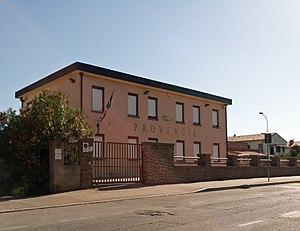
La province de la Sardaigne du Sud est une province italienne, dans la région de la Sardaigne, dont le chef-lieu provisoire est Carbonia, la commune la plus peuplée sur son territoire. Elle a été instituée le 4 février 2016, ce qui en fait la plus récente province d'Italie. Elle regroupe les territoires des anciennes provinces de Carbonia-Iglesias et du Medio Campidano, supprimées à la suite des référendums de 2012 en Sardaigne, plus les communes de l'ancienne province de Cagliari qui n'ont pas été intégrées dans la ville métropolitaine de Cagliari, ainsi que les communes de Genoni et de Seui. Avec la province du Verbano-Cusio-Ossola, c’est la seule province italienne qui ne porte pas le nom de son chef-lieu.